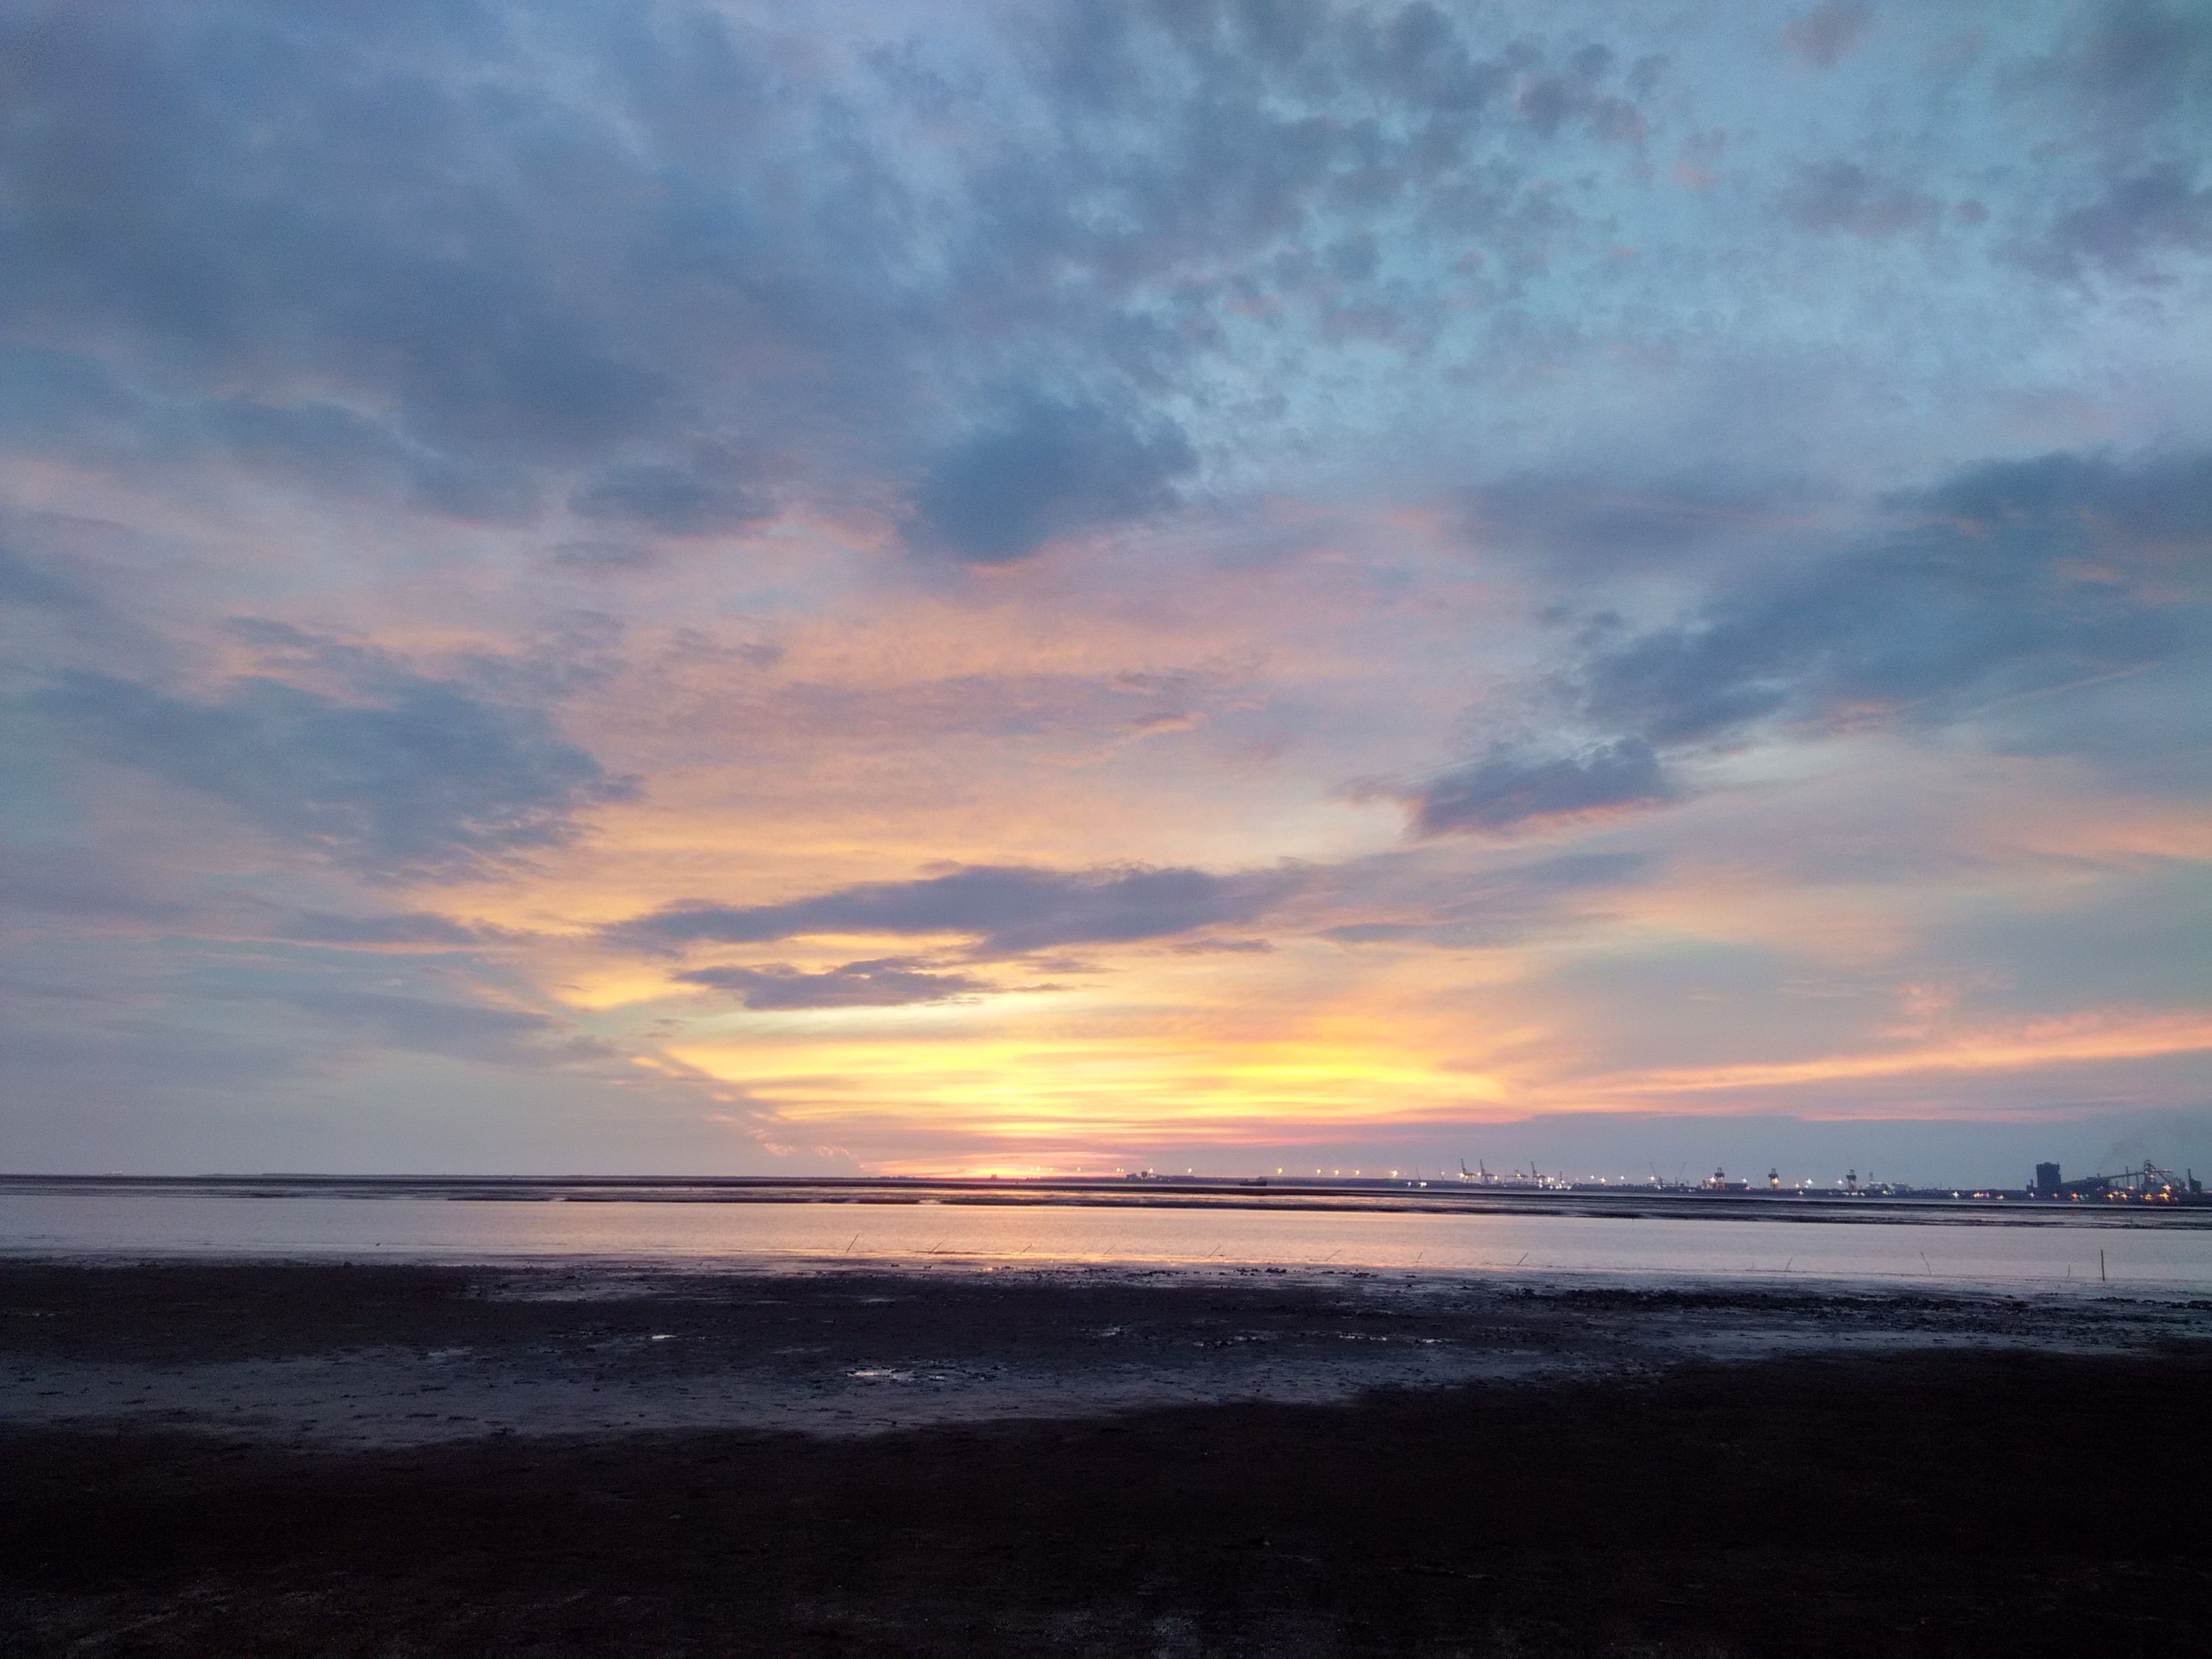
beach, landscape, sea, coast, water, nature, outdoor, ocean, horizon, light, cloud, sky, sun, sunrise, sunset, sunlight, morning, shore, wave, view, dawn, travel, dusk, evening, orange, natural, weather, blue, yellow, season, cloudscape, body of water, clouds, bright, scene, afterglow, wind wave